Hercules (1801 ship)

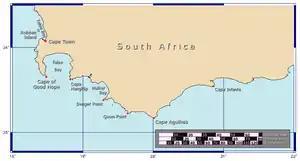
Map showing the location of Cape Agulhas relative to the Cape of Good Hope.

As "Hercules" was returning to England from Bombay in 1805, the French privateer "Napoleon" captured her off Cape Agulhas and sent her into Port Louis.. At her capture, "Hercules" was carrying a cargo of cotton. In November 1805, "Napoleon" brought the prisoners from "Hercules" and from the whaler into the Cape Colony, then in Dutch hands. There Alex Tennant, resident in the Cape, arranged at his own expense, for the prisoners to be sent to St Helena, where they arrived in January 1806.